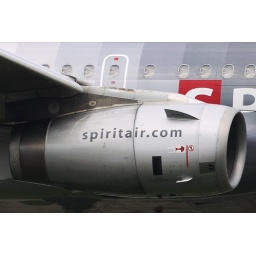
The number 2 power plant (V2524-A5) of Spirit's ship #532 on short final for 14R over Elk Grove Village.